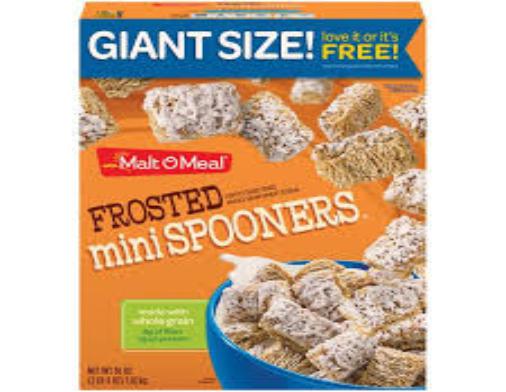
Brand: Frosted Mini Spooners
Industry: Food